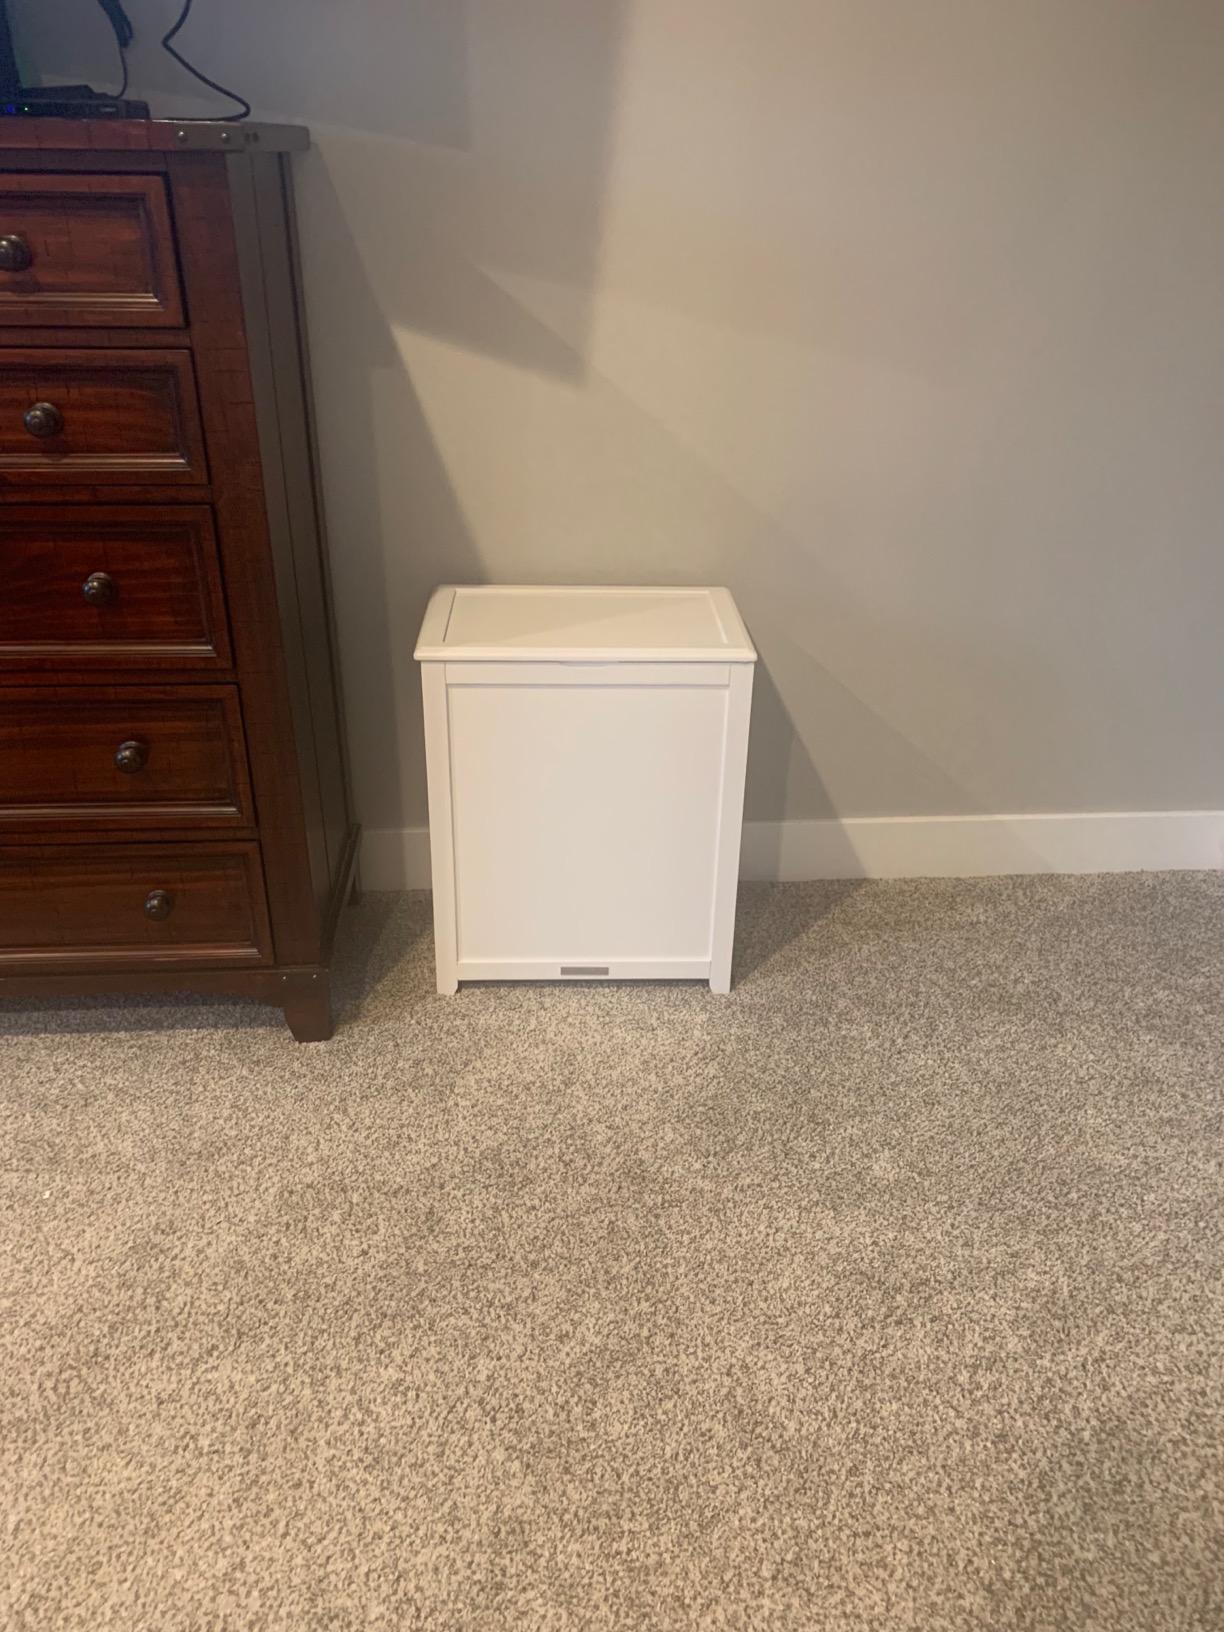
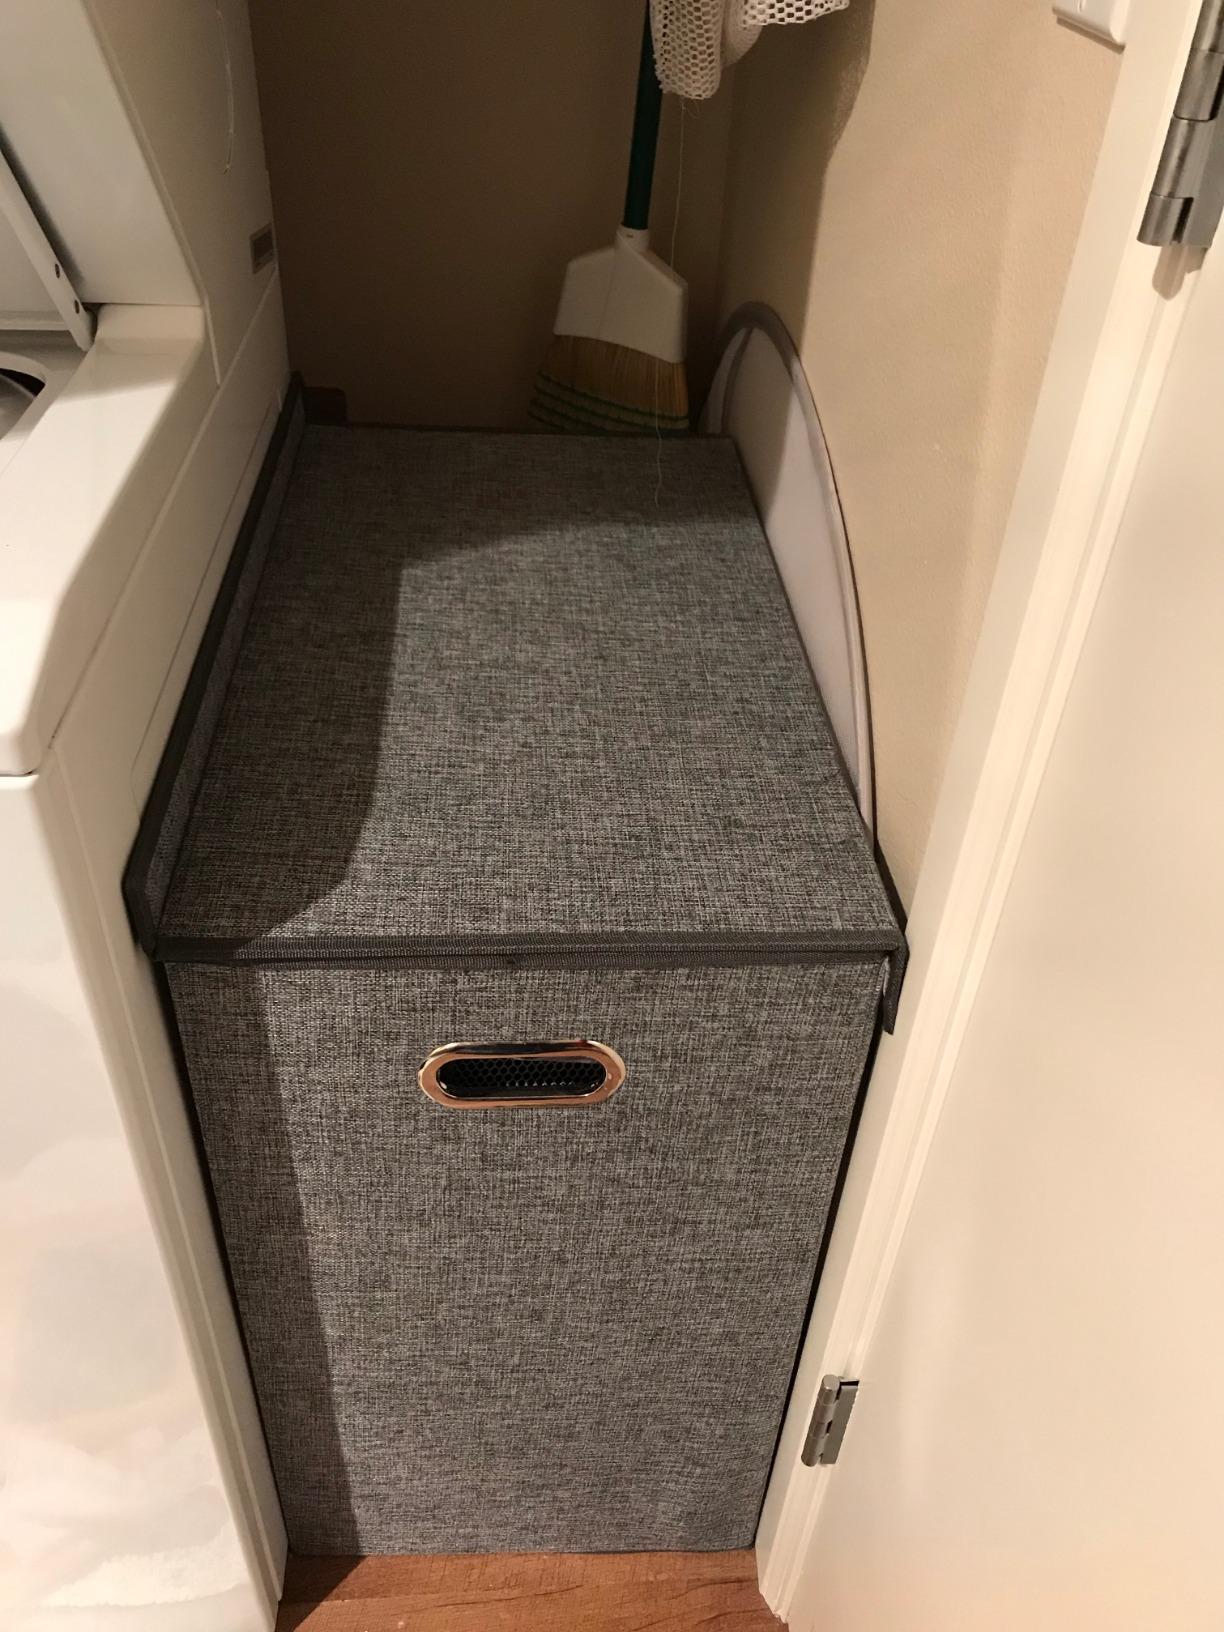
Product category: items_hamper
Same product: no